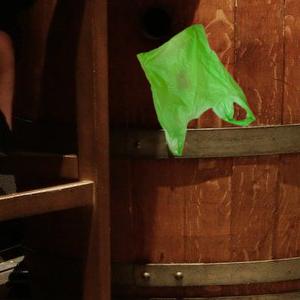
Label: plasticbags